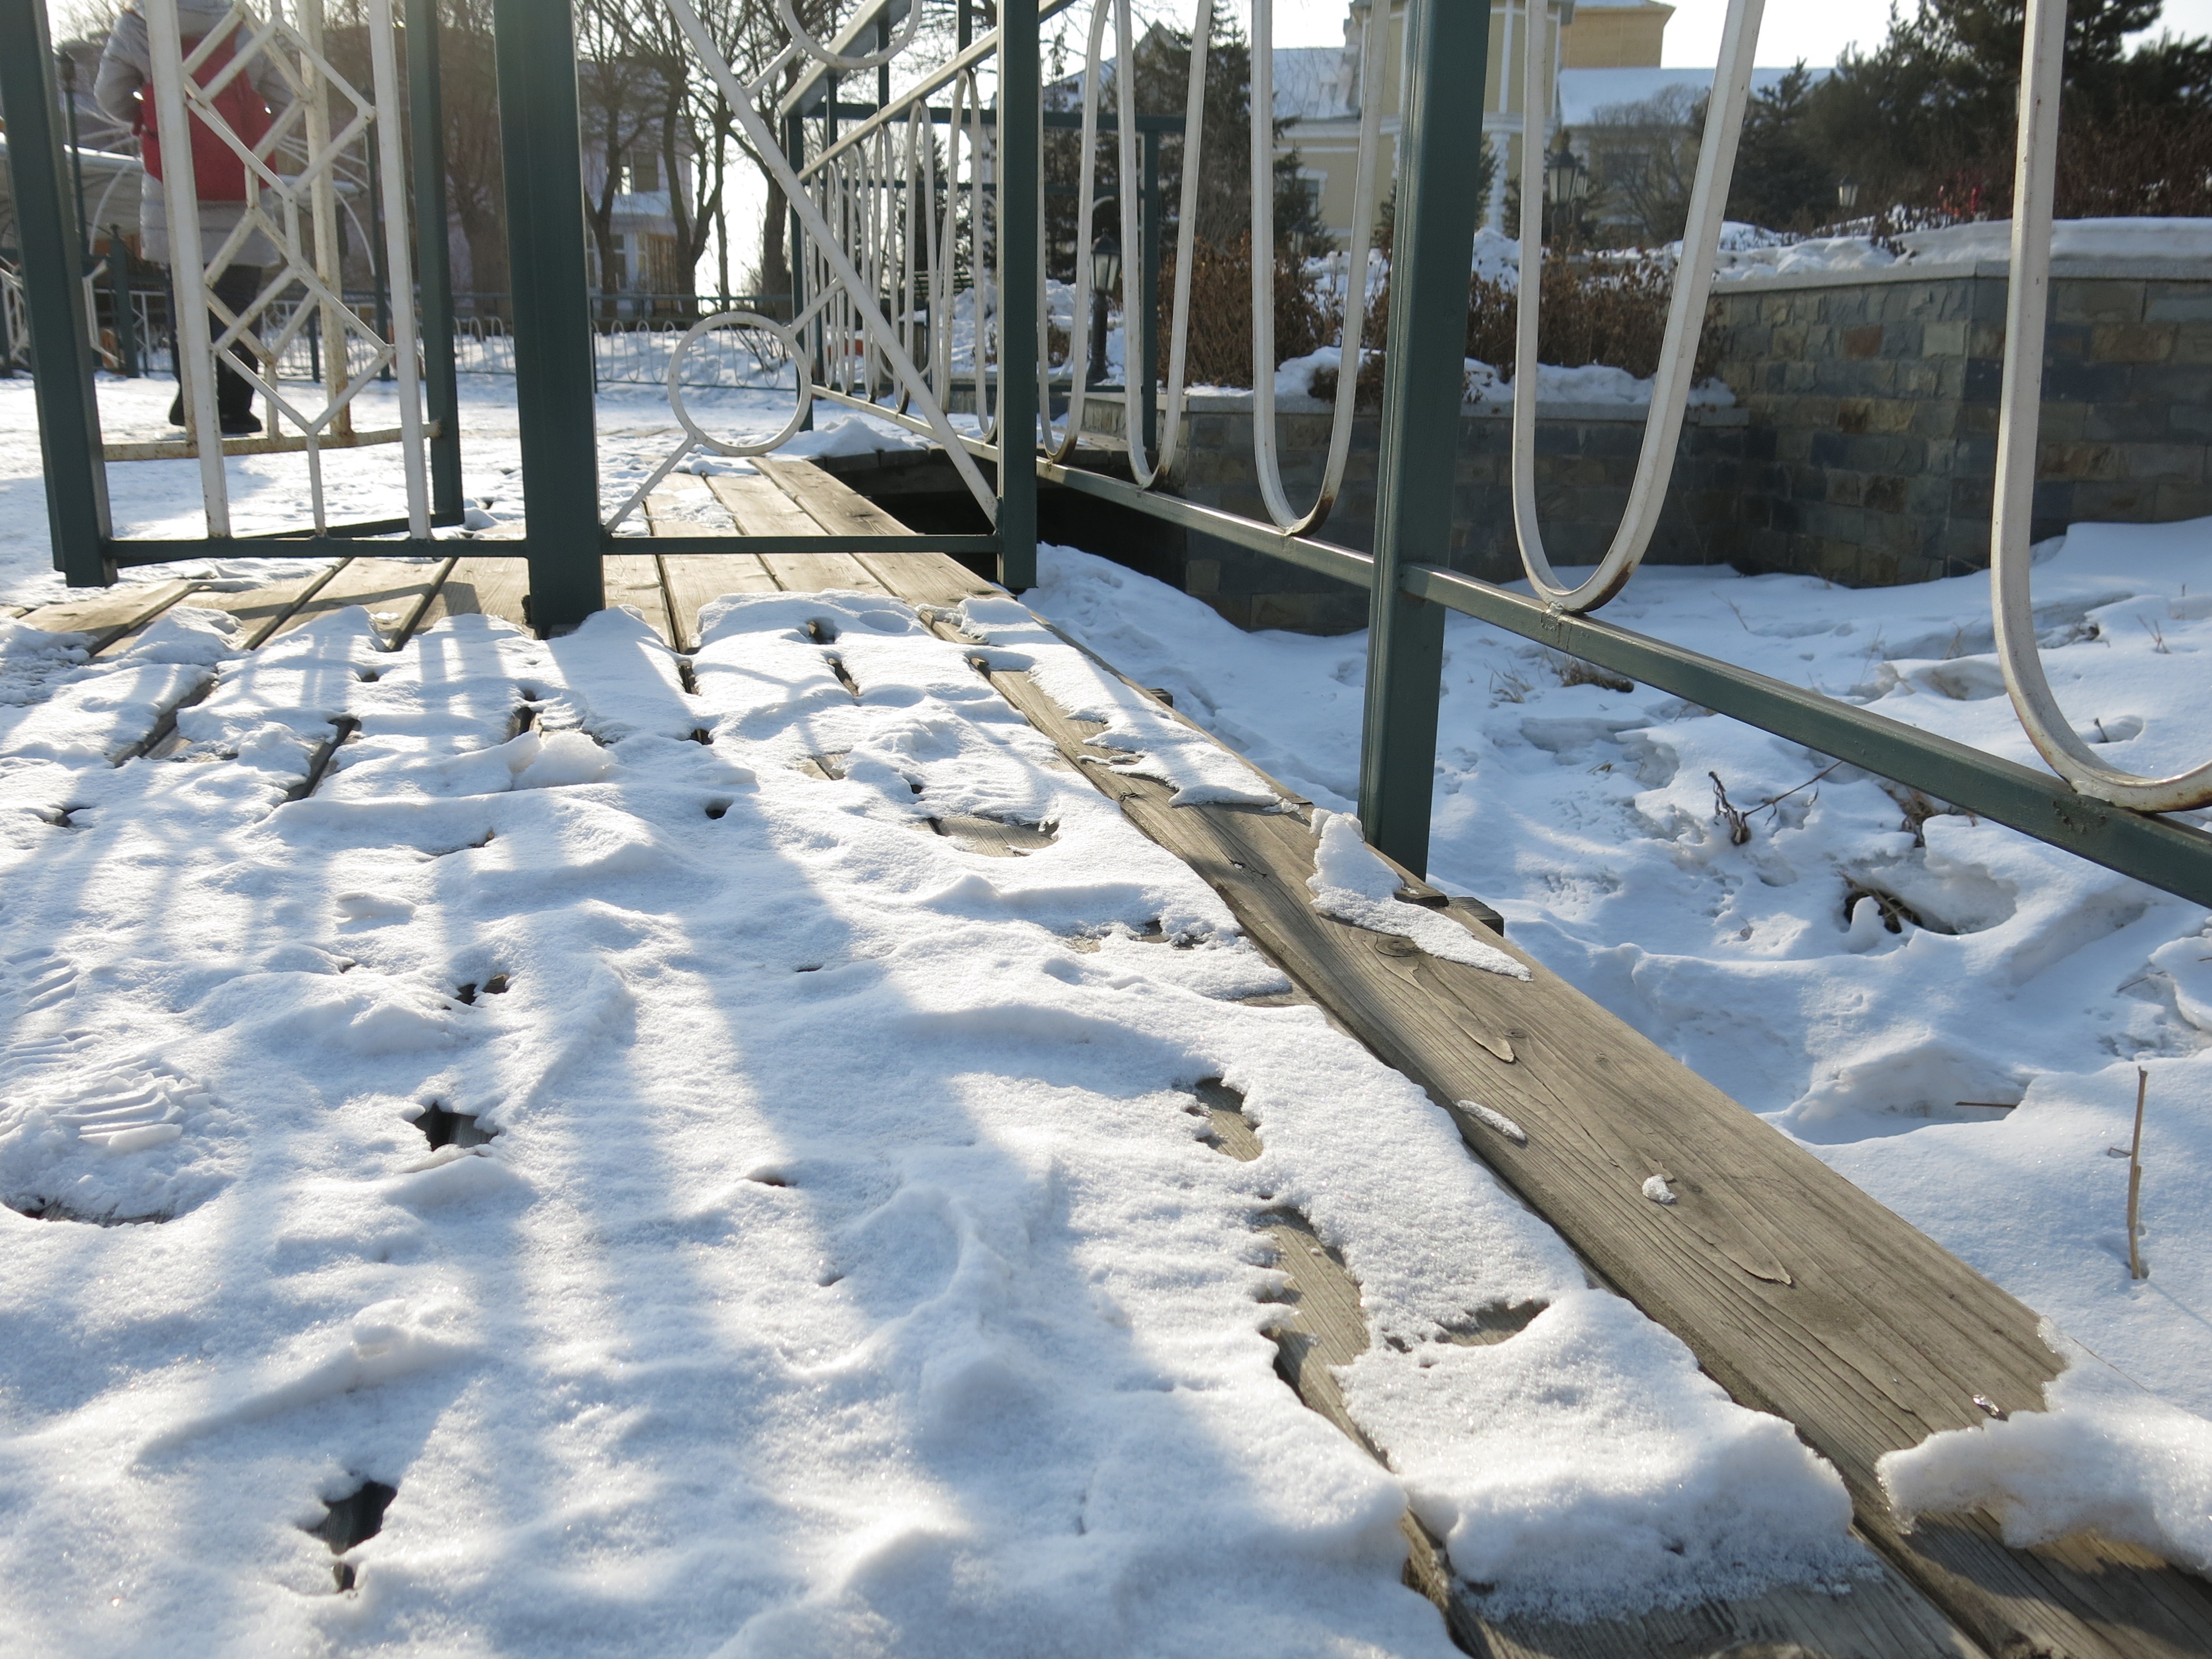
snow, winter, sunshine, ice, weather, season, freezing, flooring